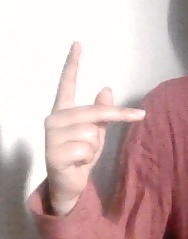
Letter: dha